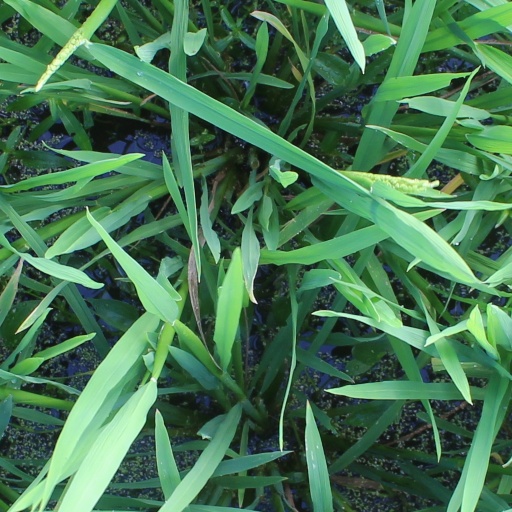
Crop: rice